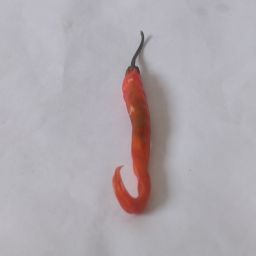
Crop: Chile Pepper
Quality: Old